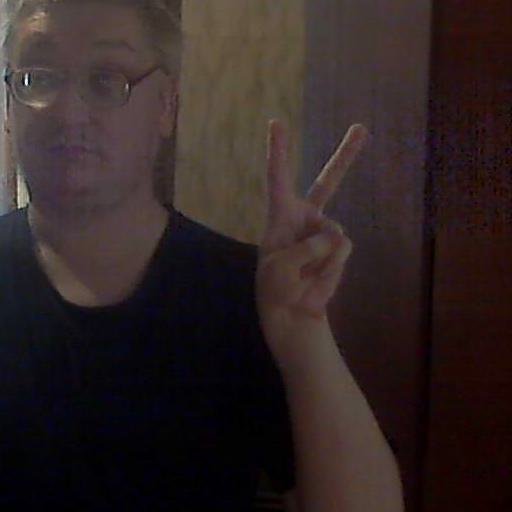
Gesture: peace